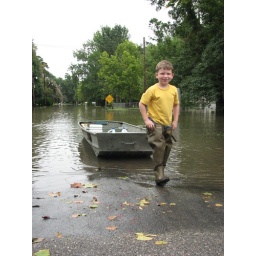
Erich Meeker stands beside his dad's boat just down from their home in Greenrich Shores Thursday, July 19, 2007.